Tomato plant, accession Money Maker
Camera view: tilt-top (135 deg); turntable rotation: 150 degrees
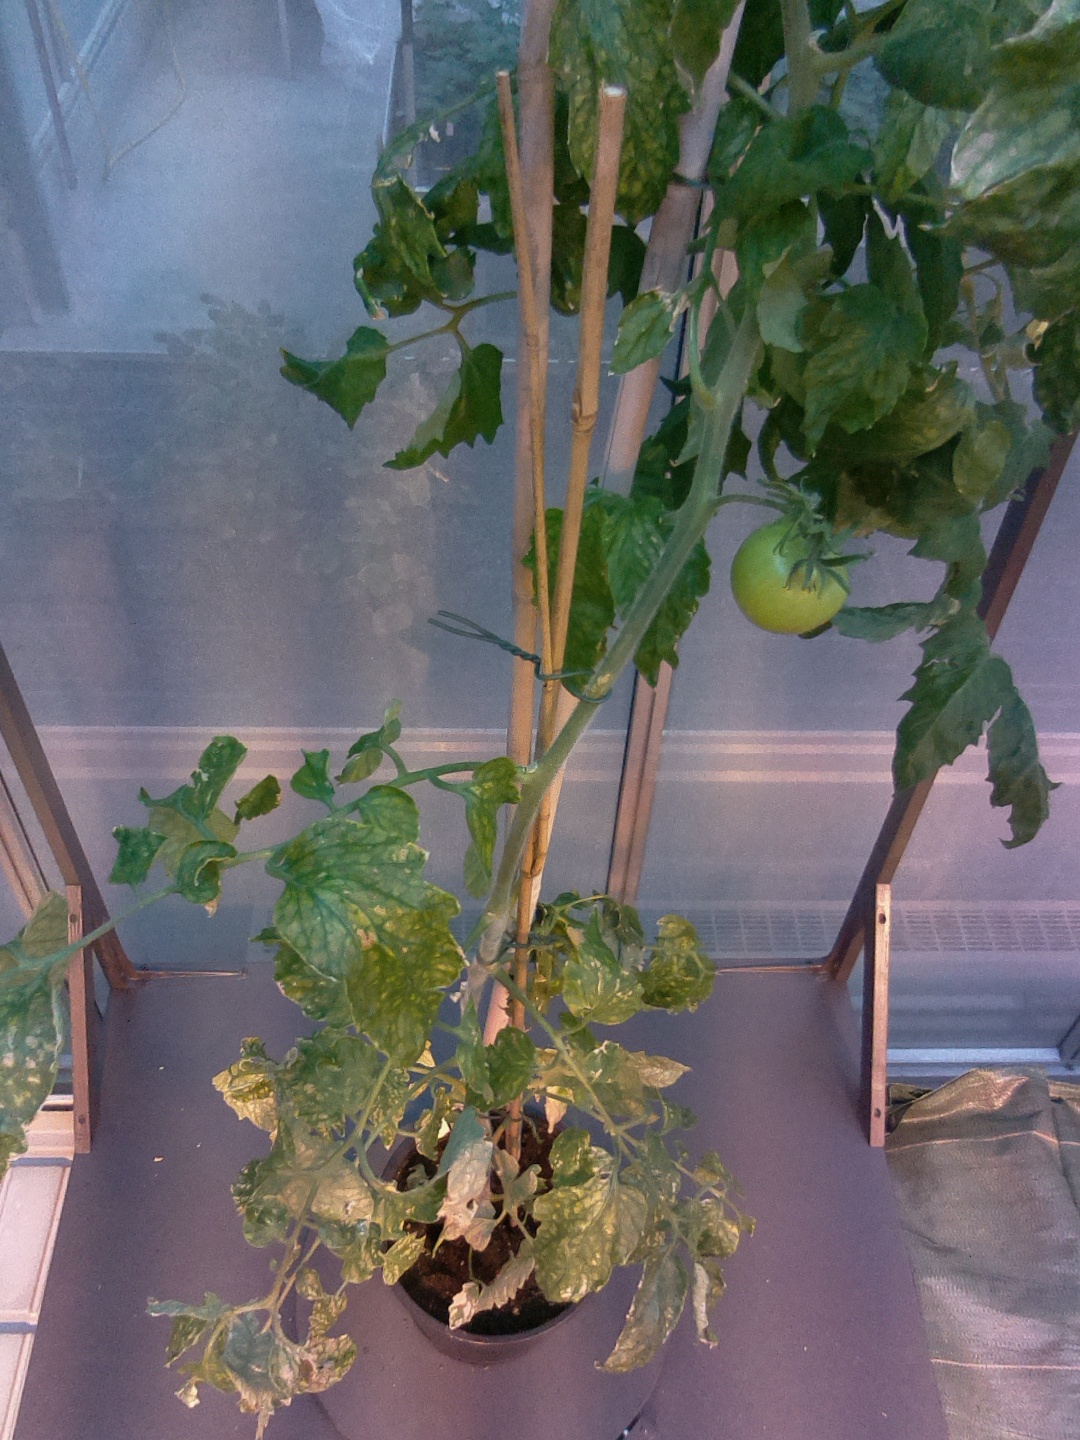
BBCH growth stage 75: 50%-60% of final fruit size